Mari Takano

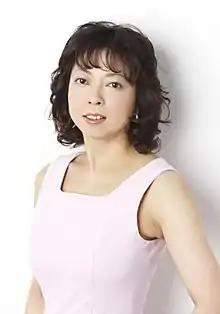
Mari Takano

Takano completed four years of music instruction at the Toho Gakuen School of Music in her native Tokyo, including a composition course with Mutsuo Shishido and, in 1983, lessons with Yoriaki Matsudaira and Jo Kondo. From 1983, Takano began to study in Germany with Brian Ferneyhough at the Musikhochschule Freiburg (Freiburg University of Music), and in 1986 Takano had private lessons with Morton Feldman. After taking her diploma in Freiburg, Takano enrolled in the Hochschule für Musik und Theater (University of Music and Theatre, Hamburg) with Gyorgy Ligeti, continuing there until 1994; she was awarded her MA under Ligeti in 1989. Takano's initial reputation in Europe was made while she served as pianist, keyboard player and composer with the contemporary music ensemble Hamburg Consort—later "Chaosma"—in which she participated with fellow Ligeti students Manfred Stahnke, Hans Peter Reutter, Hubertus Dreyer and Sid Corbett.